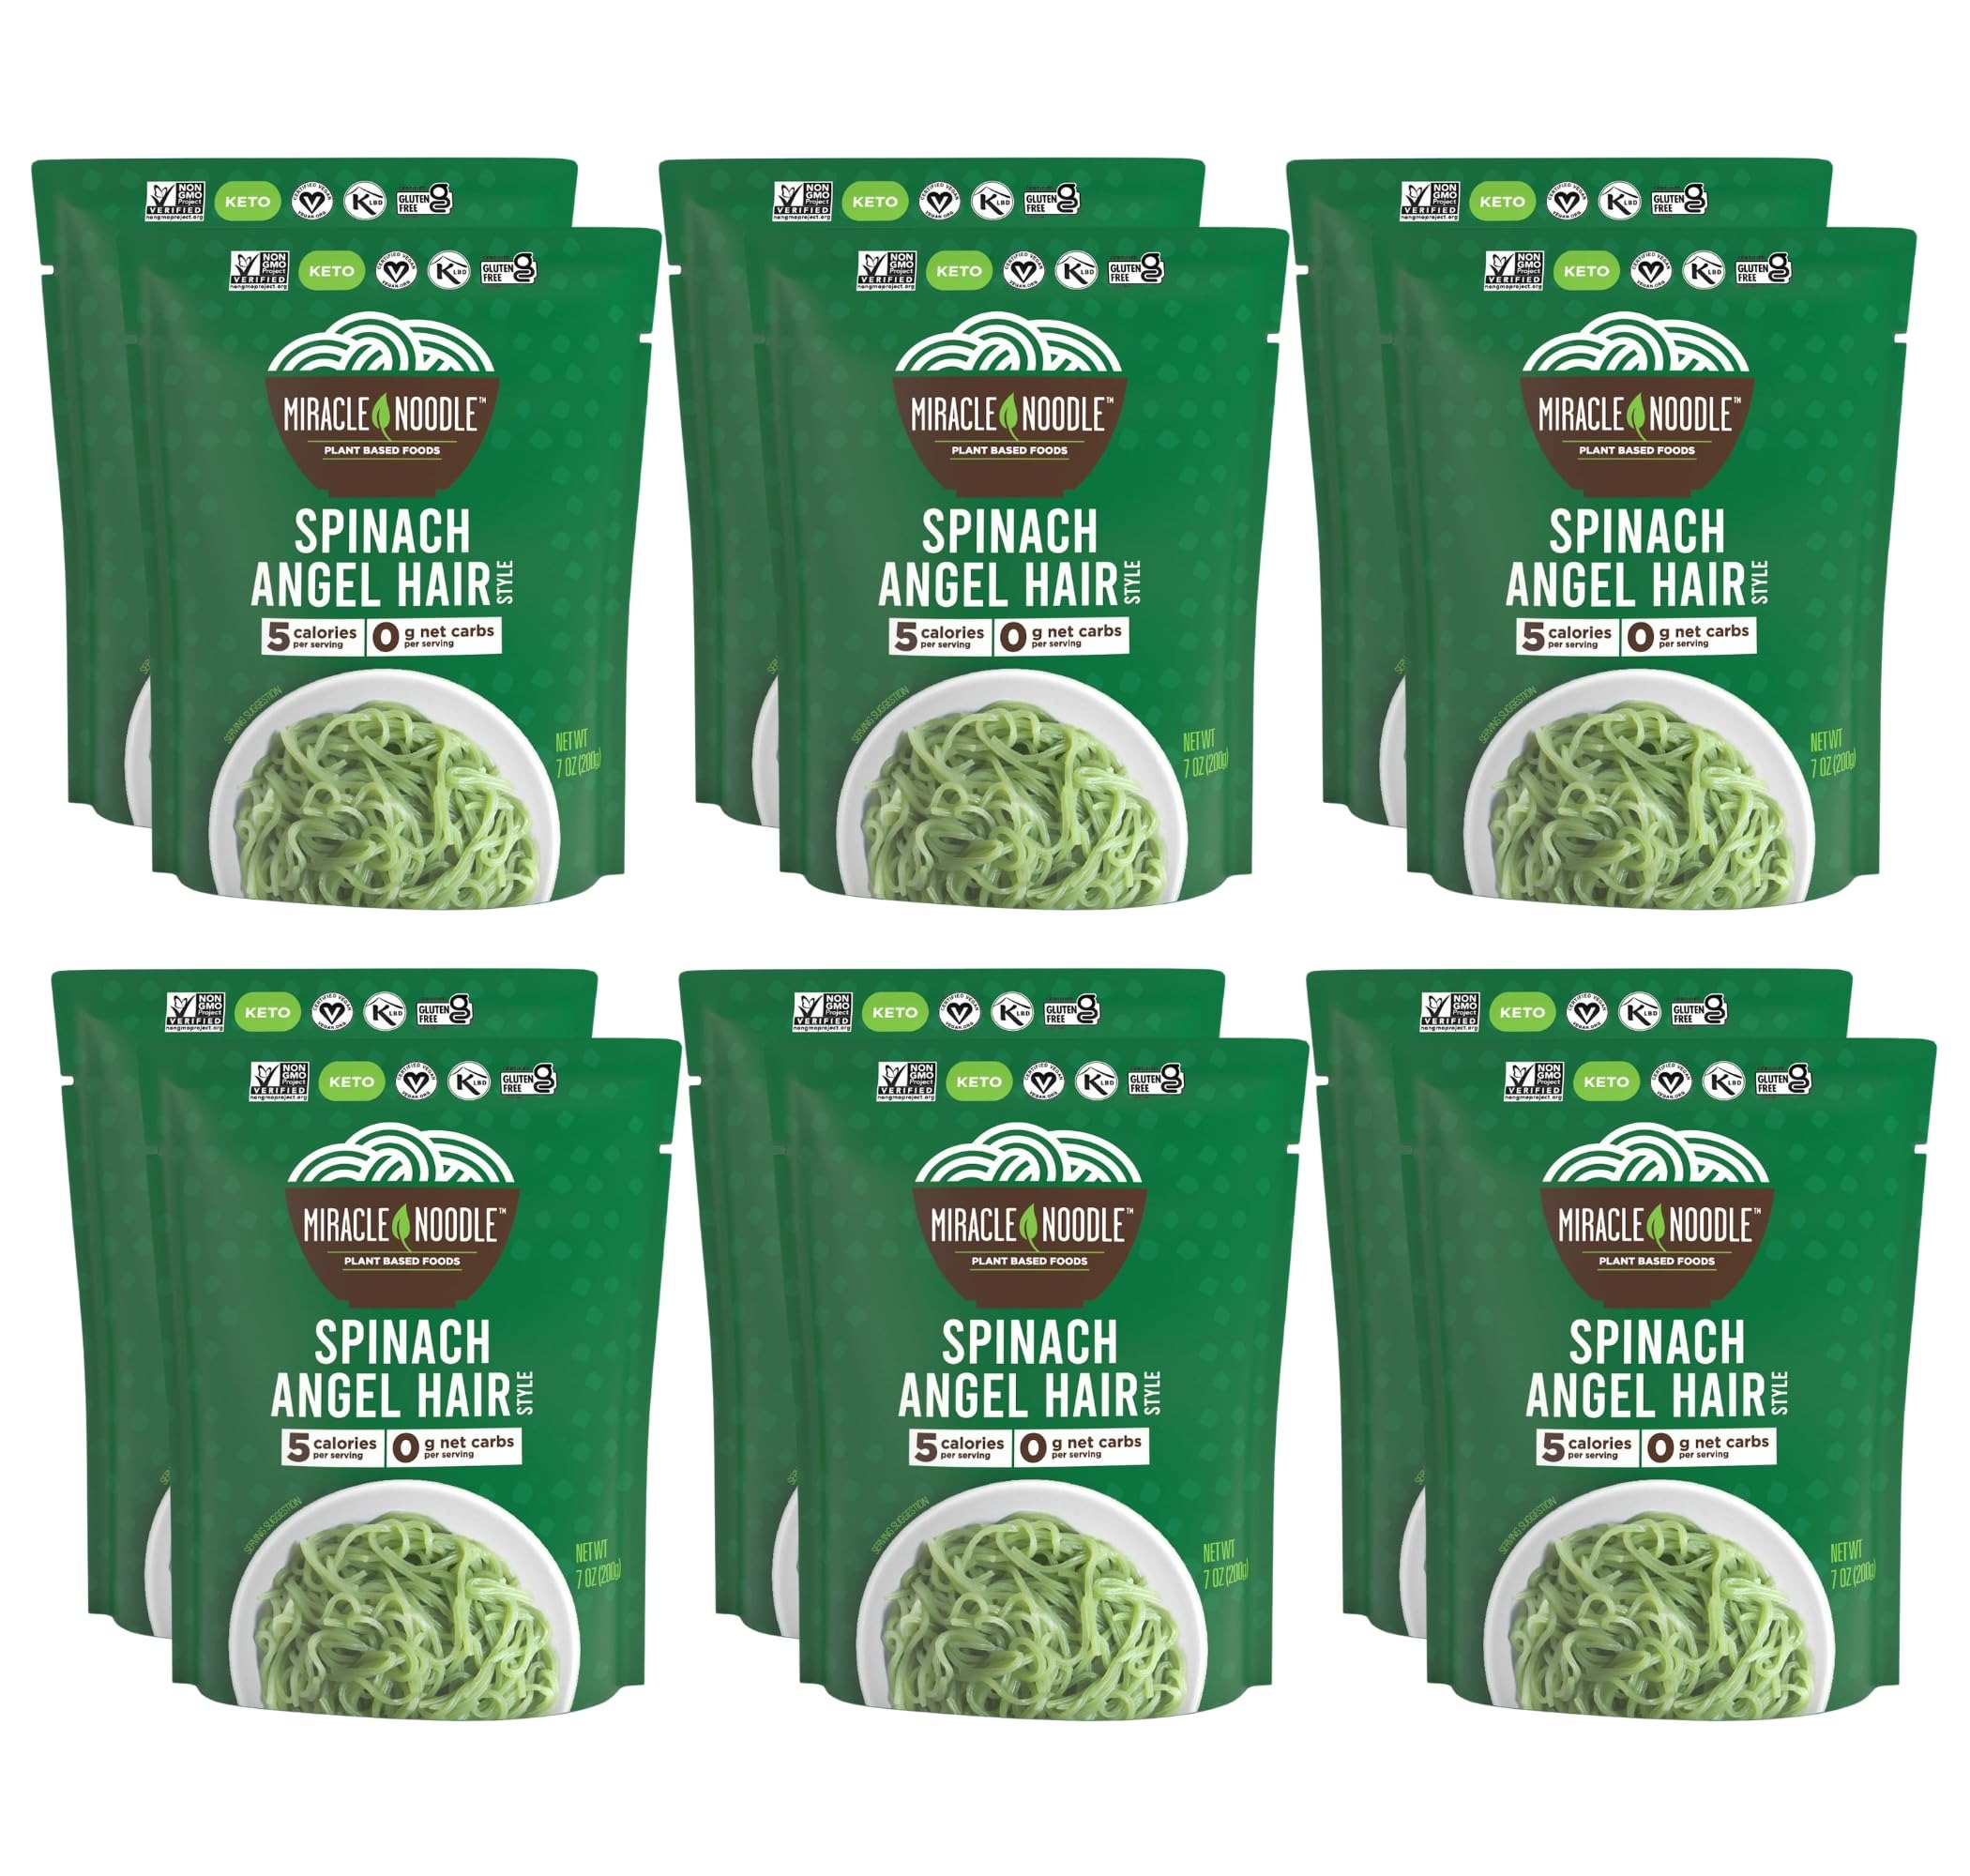
Item Name: Miracle Noodle Spinach Angel Hair Pasta - Ready-To-Eat Plant Based Shirataki Noodles, Keto, Vegan, Gluten-Free, Paleo, Konjac Noodles, Low Calorie & Carb Pasta, Soy Free, Non-GMO - 7 Oz, 12-Pack
Bullet Point 1: SPINACH ANGEL HAIR - Spinach Angel Hair has a plant based fiber called Glucomannan, which gives you the feeling that you are full. This makes the noodles make a great alternative to regular pasta.
Bullet Point 2: GRAIN FREE - What are shirataki noodles, exactly? Unlike typical noodles, which are made of flour or grains, shirataki noodles are made of the Japanese konjac plant
Bullet Point 3: LOW CALORIE - Each serving of Spinach Angel Hair has 5 calories & less than 3 grams of carbs.The small carb content is from the fiber & natural calcium additive that helps the noodles keep their shape
Bullet Point 4: DIET FRIENDLY - All of our products are keto-friendly, soy-free, gluten-free, vegan, & non-GMO, so you'll feel good about every bite! Enjoy guilt-free eating with any of our recipe-ready pastas
Bullet Point 5: ANCIENT RECIPE - Our noodles and rice are 97% water and 3% konjac plant flour. It's the same way the Buddhist monks who developed these noodles made them over 1,400 years ago
Value: 84.0
Unit: Ounce

Price: 4.82